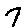
Label: 7